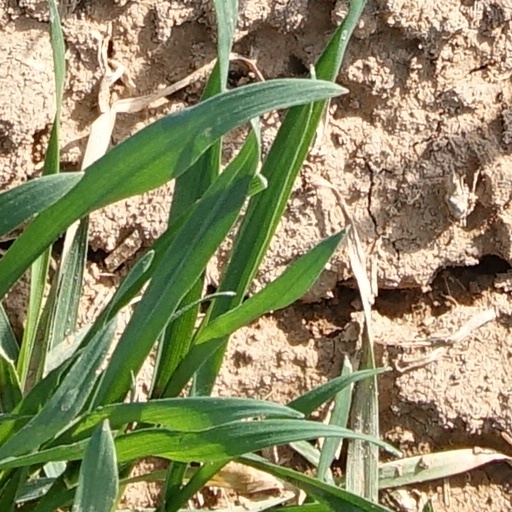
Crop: wheat